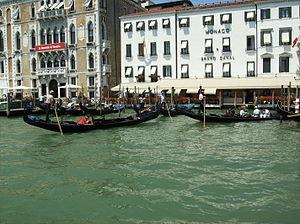
Venise-Hotel Monaco Gran Canal
Le Grand Canal est la principale artère maritime qui traverse Venise, en Italie.
Valaresso est une famille patricienne de Venise, qui serait originaire d'une famille romaine d'un autre nom, envoyée en colonie par l'Empereur Diocletien à Salone, pour l'anoblir par le mélange du sang Romain avec celui de ses habitants. Quelques siècles plus tard elle se transféra elle-même à Venise, dès les premiers temps de la fondation de la République. Elle fut toujours parmi les Maisons Nobles.